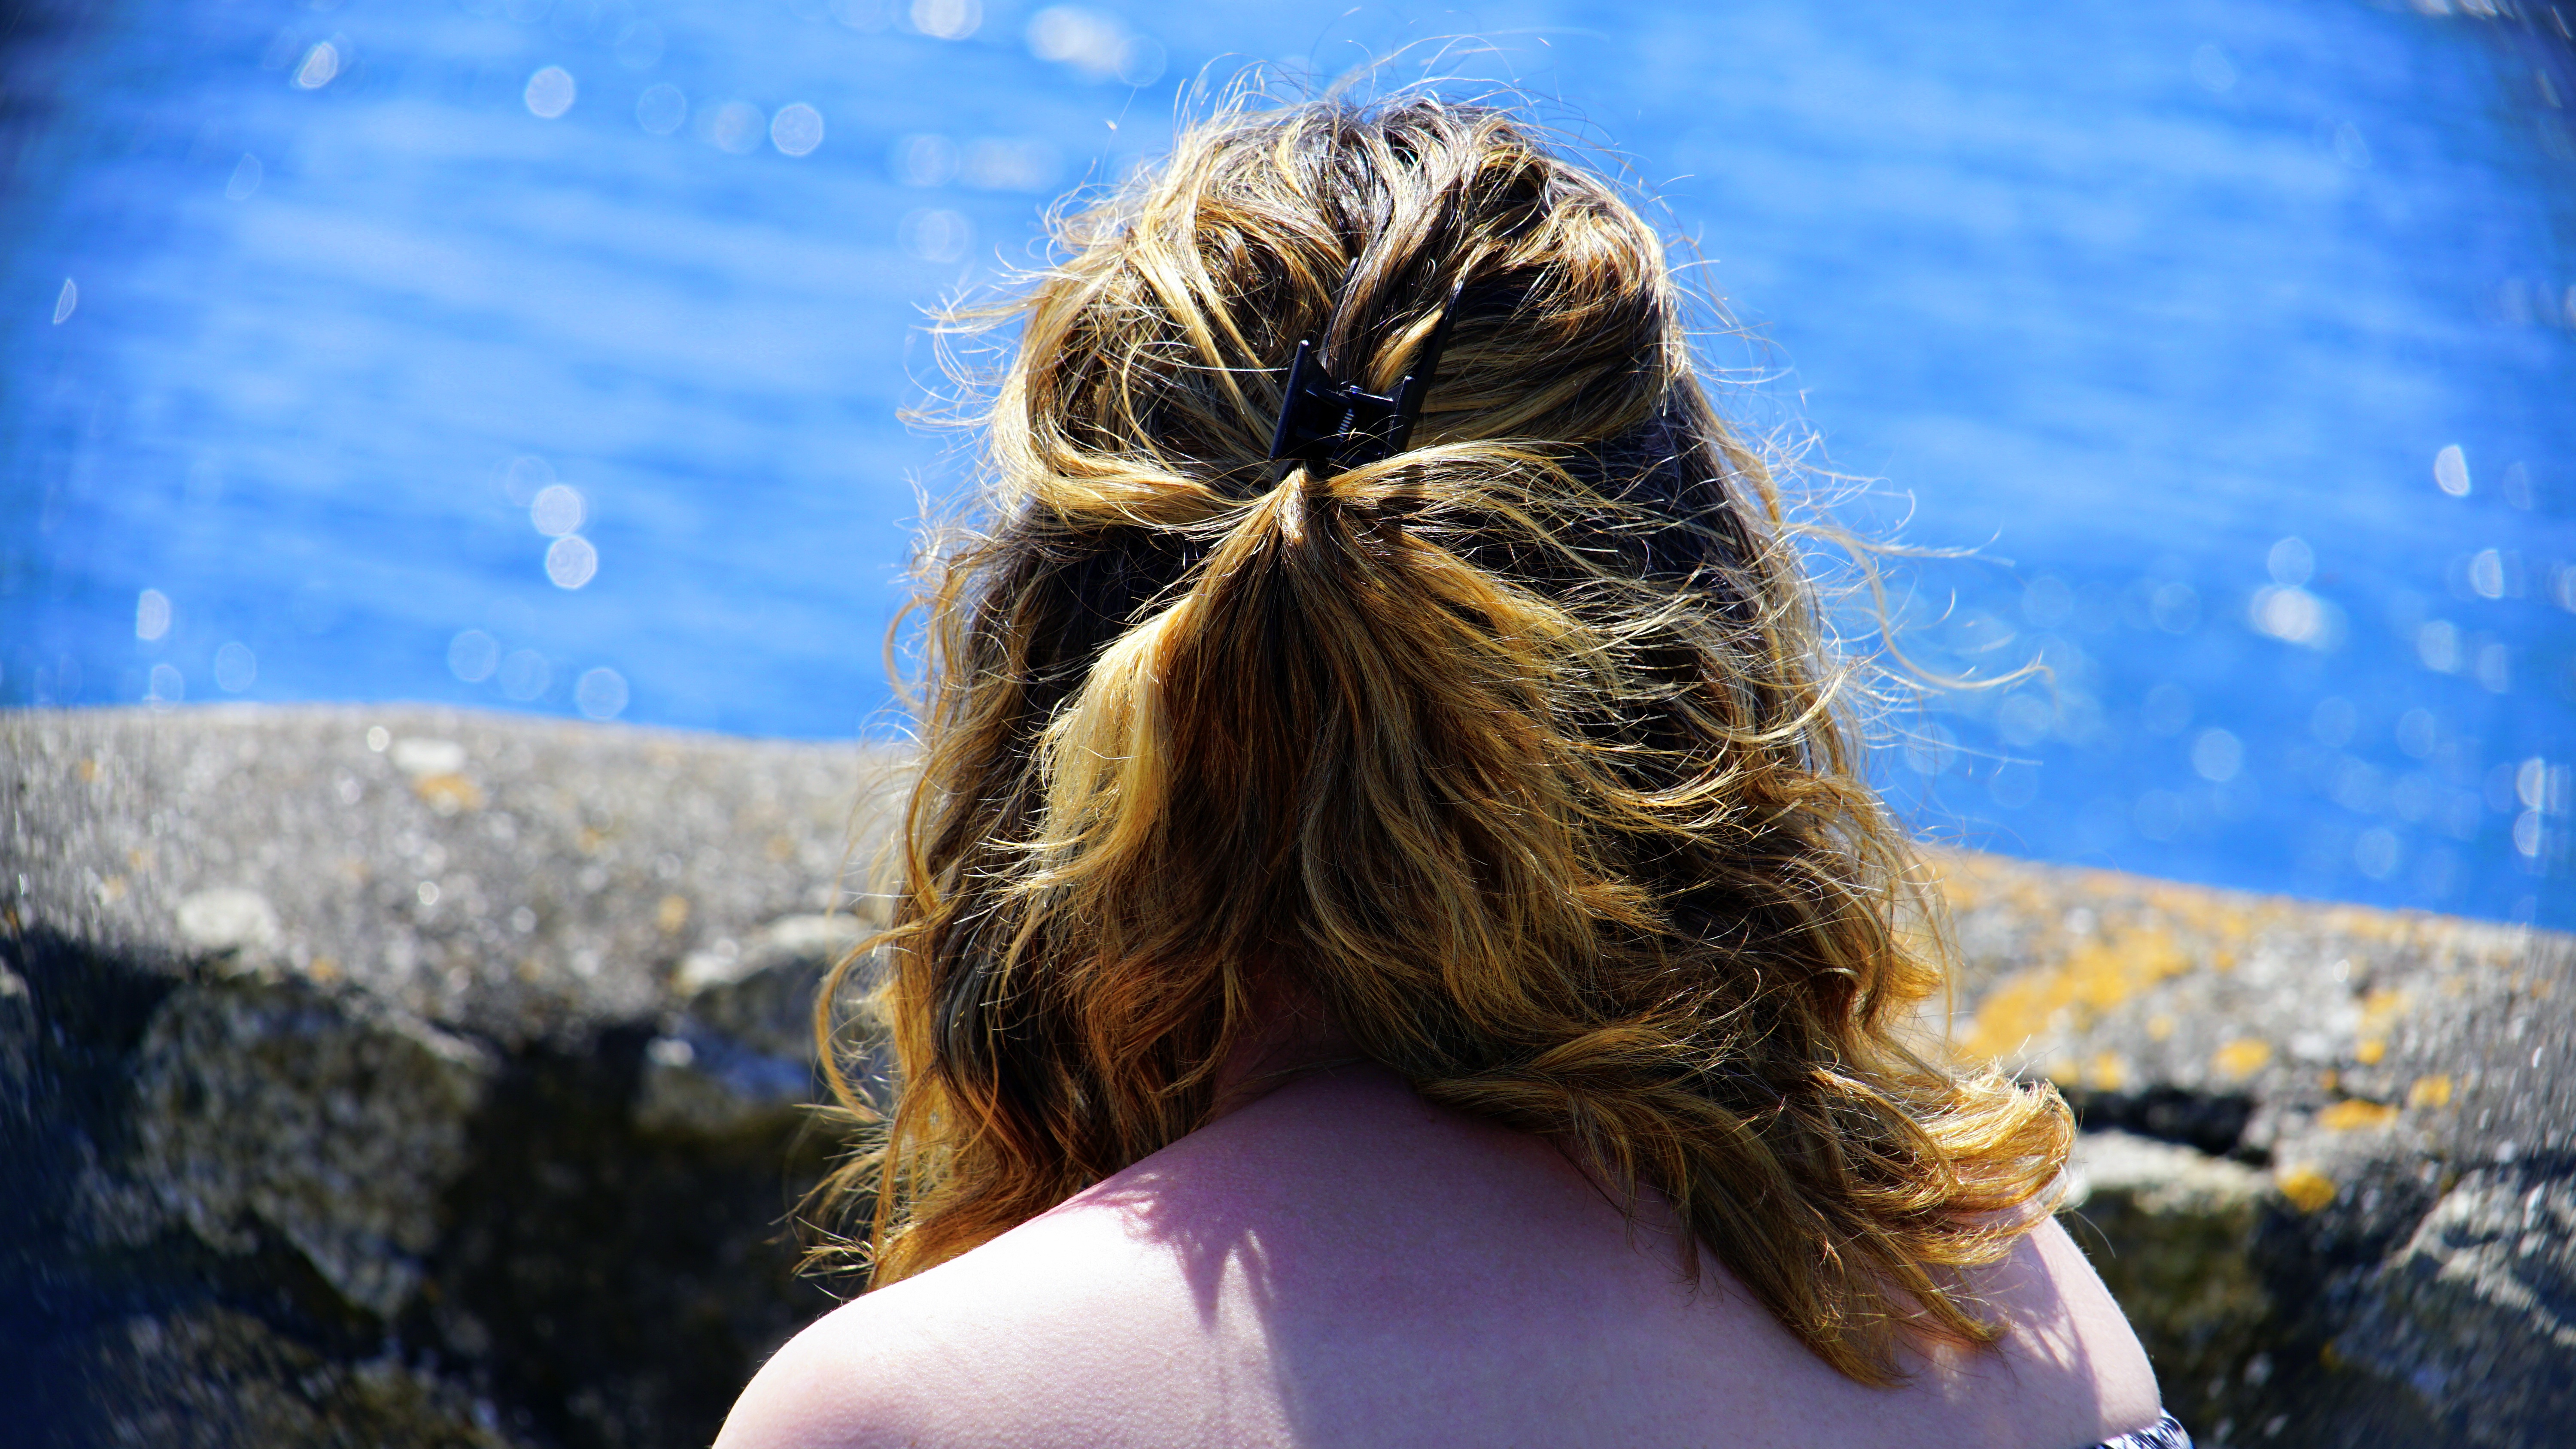
sea, water, person, girl, woman, hair, sunlight, female, underwater, spring, fashion, blue, lady, season, hairstyle, swimming, makeup, long hair, close up, fun, beauty, style, attractive, adult, beauty hair, beautiful hair, hair model, hair style, womans hair